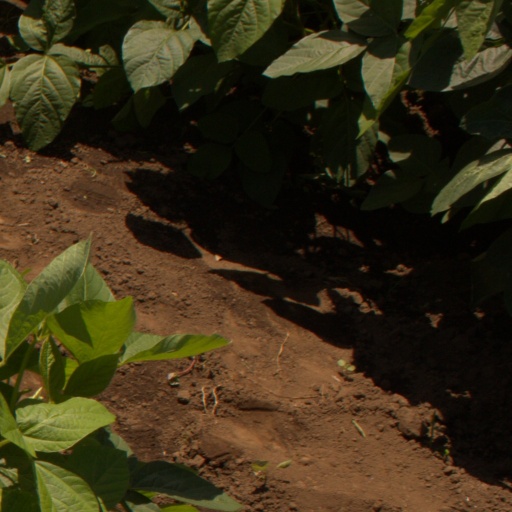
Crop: soybean